Early life of Isaac Newton

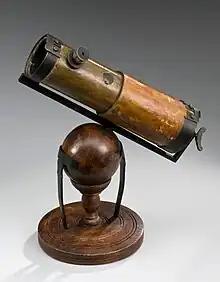
A replica of a second reflecting telescope Newton presented to the Royal Society in 1672 (the first one he made in 1668 was loaned to an instrument maker but there is no further record of what happened to it). It is described as the better of the instruments Newton built.

According to Alfred Rupert Hall the first practical reflecting telescope was built by Newton in 1668. Later on, such a prototype for its design came to be called a Newtonian telescope or Newton's reflector.